Culture of Greece

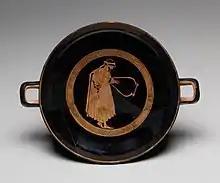
Terracotta kylix that depicts a man holding a lyre, circa 480 BC, in the Metropolitan Museum of Art (New York City)

After the independence of Greece and during the nineteenth century, Neoclassical architecture was heavily used for both public and private buildings. The 19th-century architecture of Athens and other cities of the Kingdom of Greece is mostly influenced by architects like Theophil Hansen, Ernst Ziller, Panagis Kalkos, Lysandros Kaftanzoglou, Anastasios Metaxas and Stamatios Kleanthis. Meanwhile, churches in Greece, on the other hand, experienced a Neo-Byzantine revival.